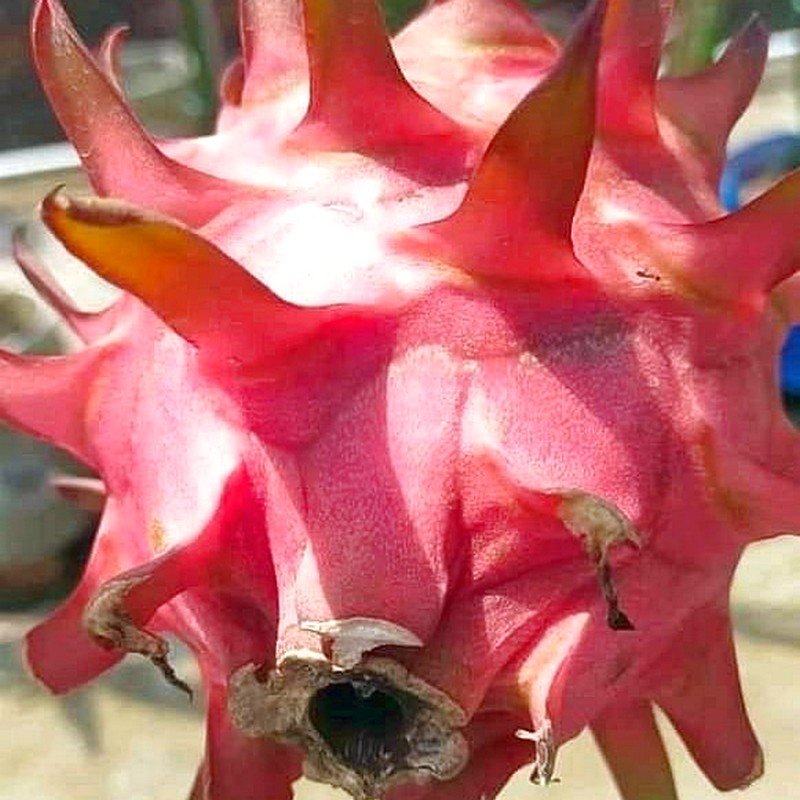
Label: Fresh Dragon Fruit